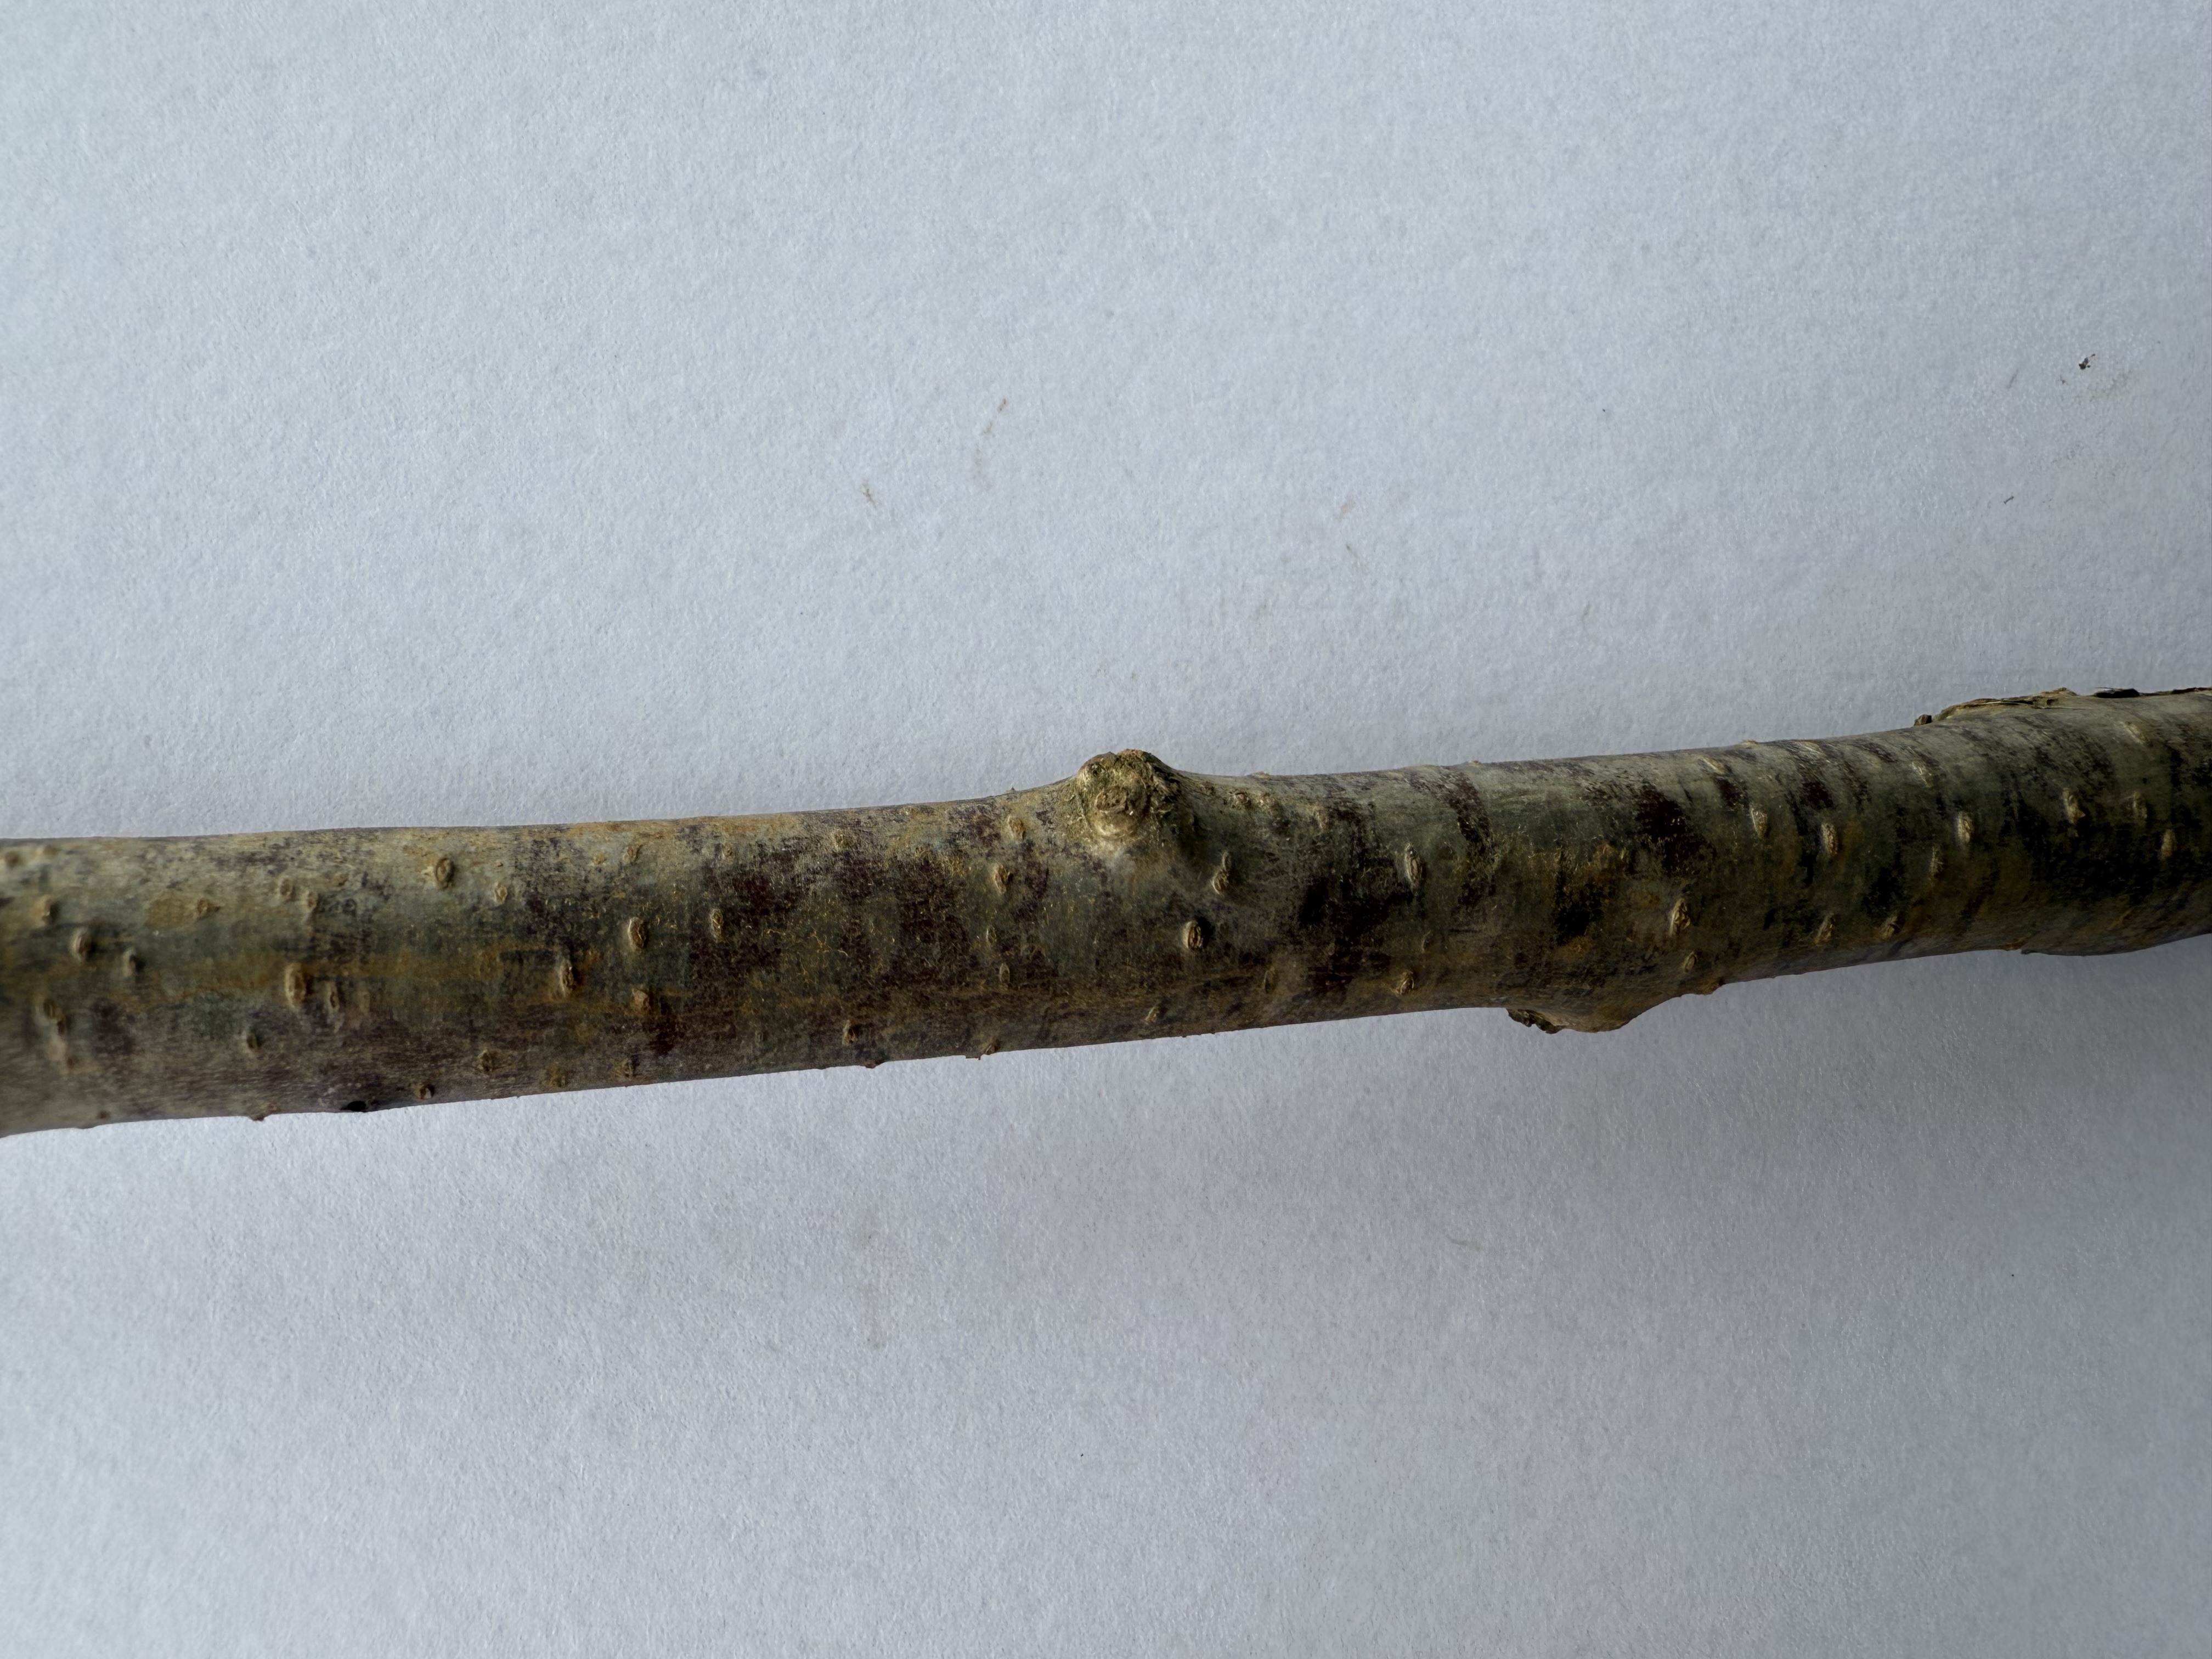
Variety: Ziraat 0900 Cherry